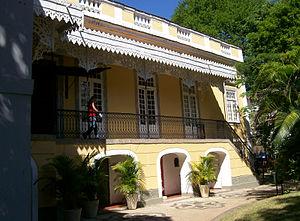
Le Musée de l'Indien est un musée situé à Rio de Janeiro, au Brésil. Il est consacré aux cultures indigènes. Il dépend de la Fondation nationale de l'Indien.